Jean-Pierre Chouteau

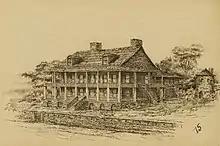
Jean Pierre Chouteau Sr. Residence. Southwest corner of Main and Washington streets. Built 1785 by Clamorgan.

St. Louis was the site of hundreds of "freedom suits" filed by slaves seeking freedom on varying grounds of "wrongful enslavement". In 1826 Pierre Chouteau was sued by his slave Marguerite, who in 1805 had earlier filed the first freedom suit in St. Louis against a former master. She was of African and Natchez descent, the latter through her late mother Marie-Jean Scypion and Natchez grandmother. The Spanish officials had outlawed Indian slavery in 1769, after it took over former French territory, but it had been common before that in territorial Missouri under French rule.